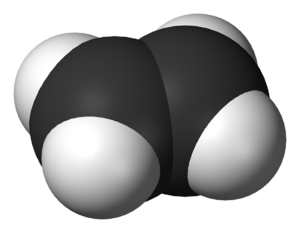
Alken (kulbrinte)
En 3D-model af ethylen, den mest simple alken.
Alkener er umættede kulbrinter der indeholder en carbon-carbon dobbeltbinding. Simpleste eksempler er ethen og propen. Alkener benyttes i industrien især til fremstilling af plast, for eksempel polyethylen, polystyren og polyvinylklorid. Inden for den organiske kemi bruges betegnelsen om dobbeltbindingen som en funktionel gruppe. Standardformlen for alkenerne er CₙH2·ₙ